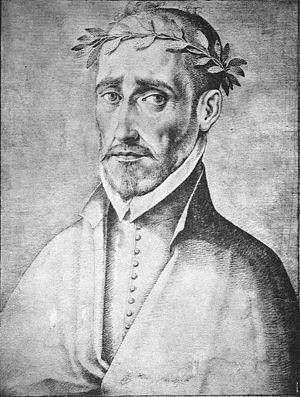
Fernando de Herrera est un poète lyrique espagnol né à Séville en 1534 et mourut en 1597. Il est surnommé le Divin par les contemporains.